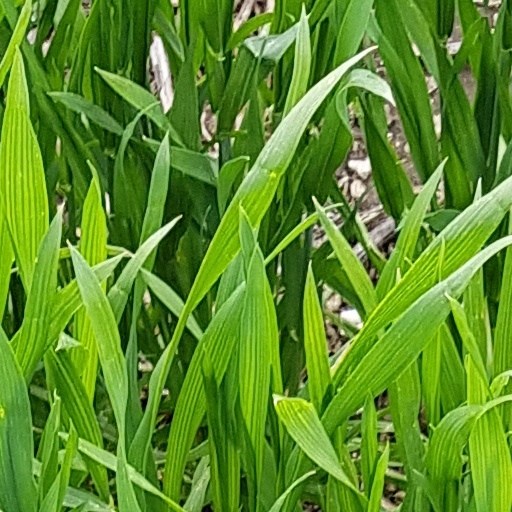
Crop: wheat